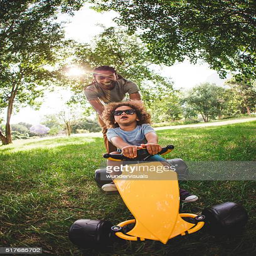
handsome father and son playing with a pedal ca